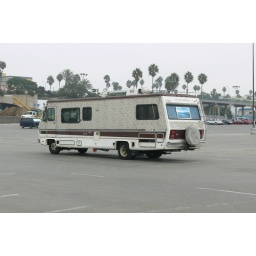
Living the Dream...I live in a van down by the river...well, ocean anyway...